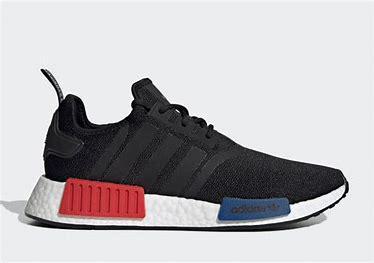
Brand: Adidas
Model: NMD_R1 V2